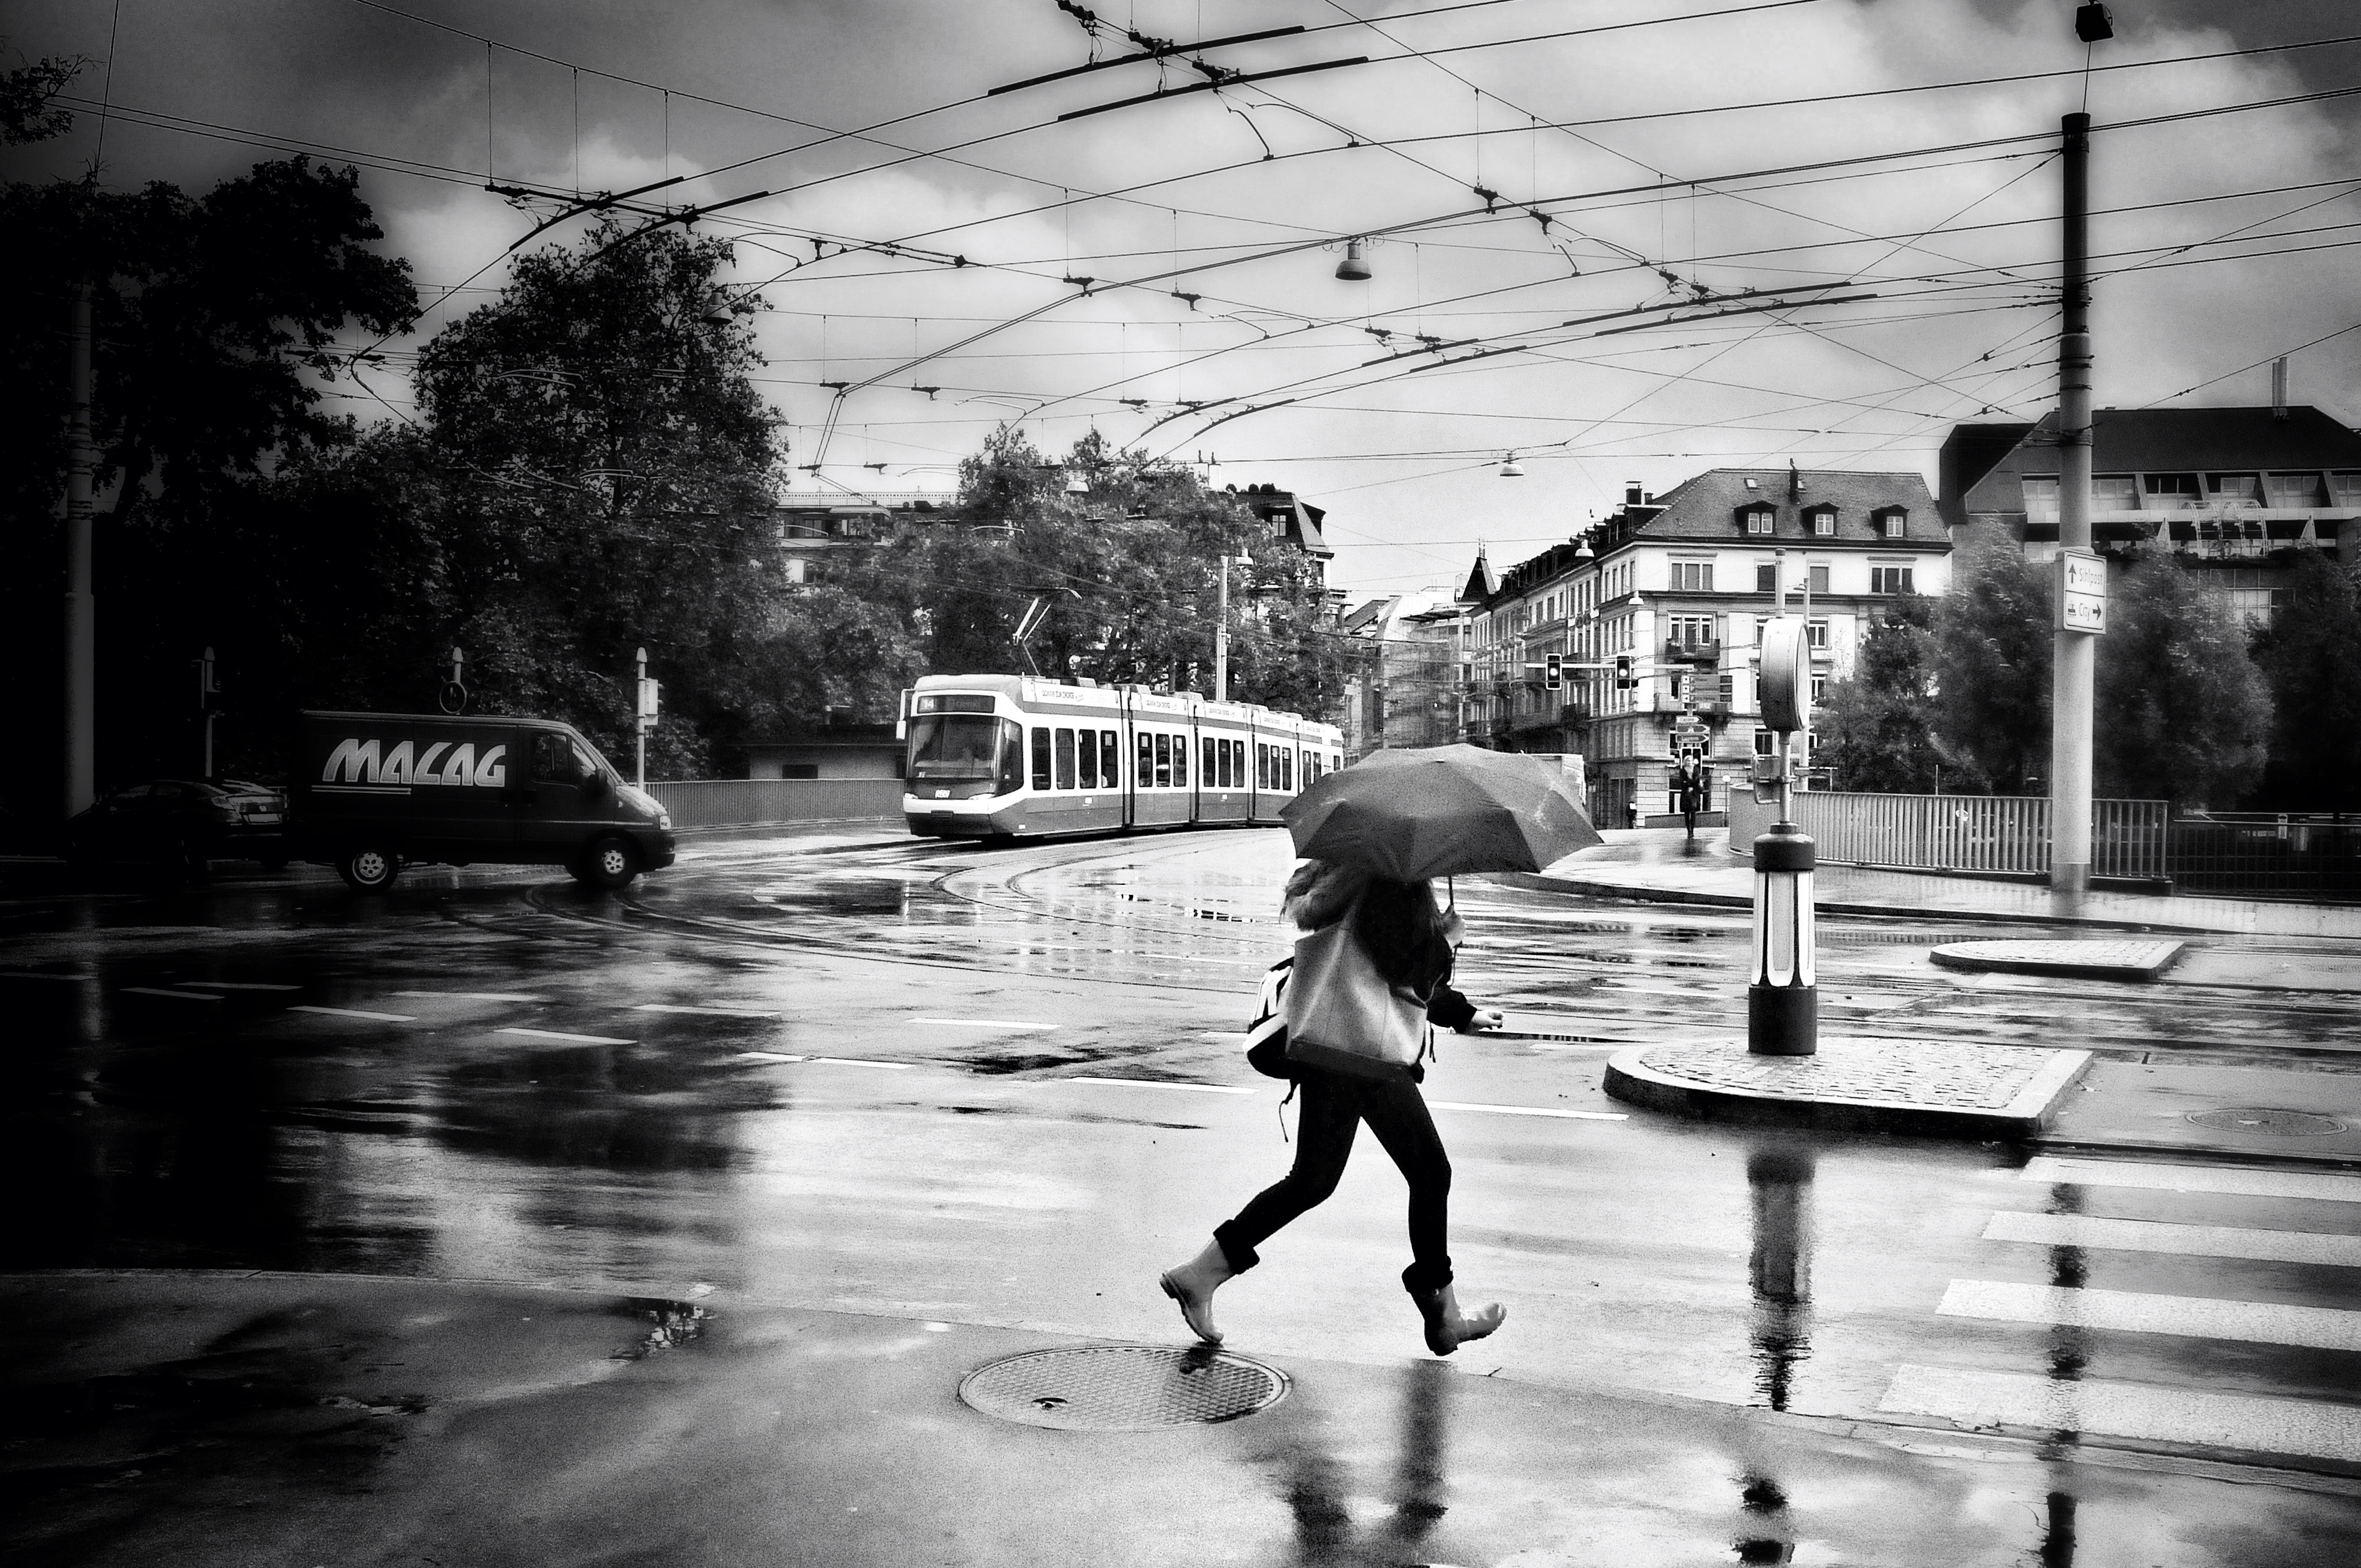
black and white, road, white, street, photography, rain, tram, umbrella, weather, black, monochrome, streetphotography, bw, infrastructure, swiss, photograph, snapshot, schweiz, switzerland, zurich, tramway, thomas8047, vbz, urbanarte, zurichstreet, nikond300s, monochrome photography